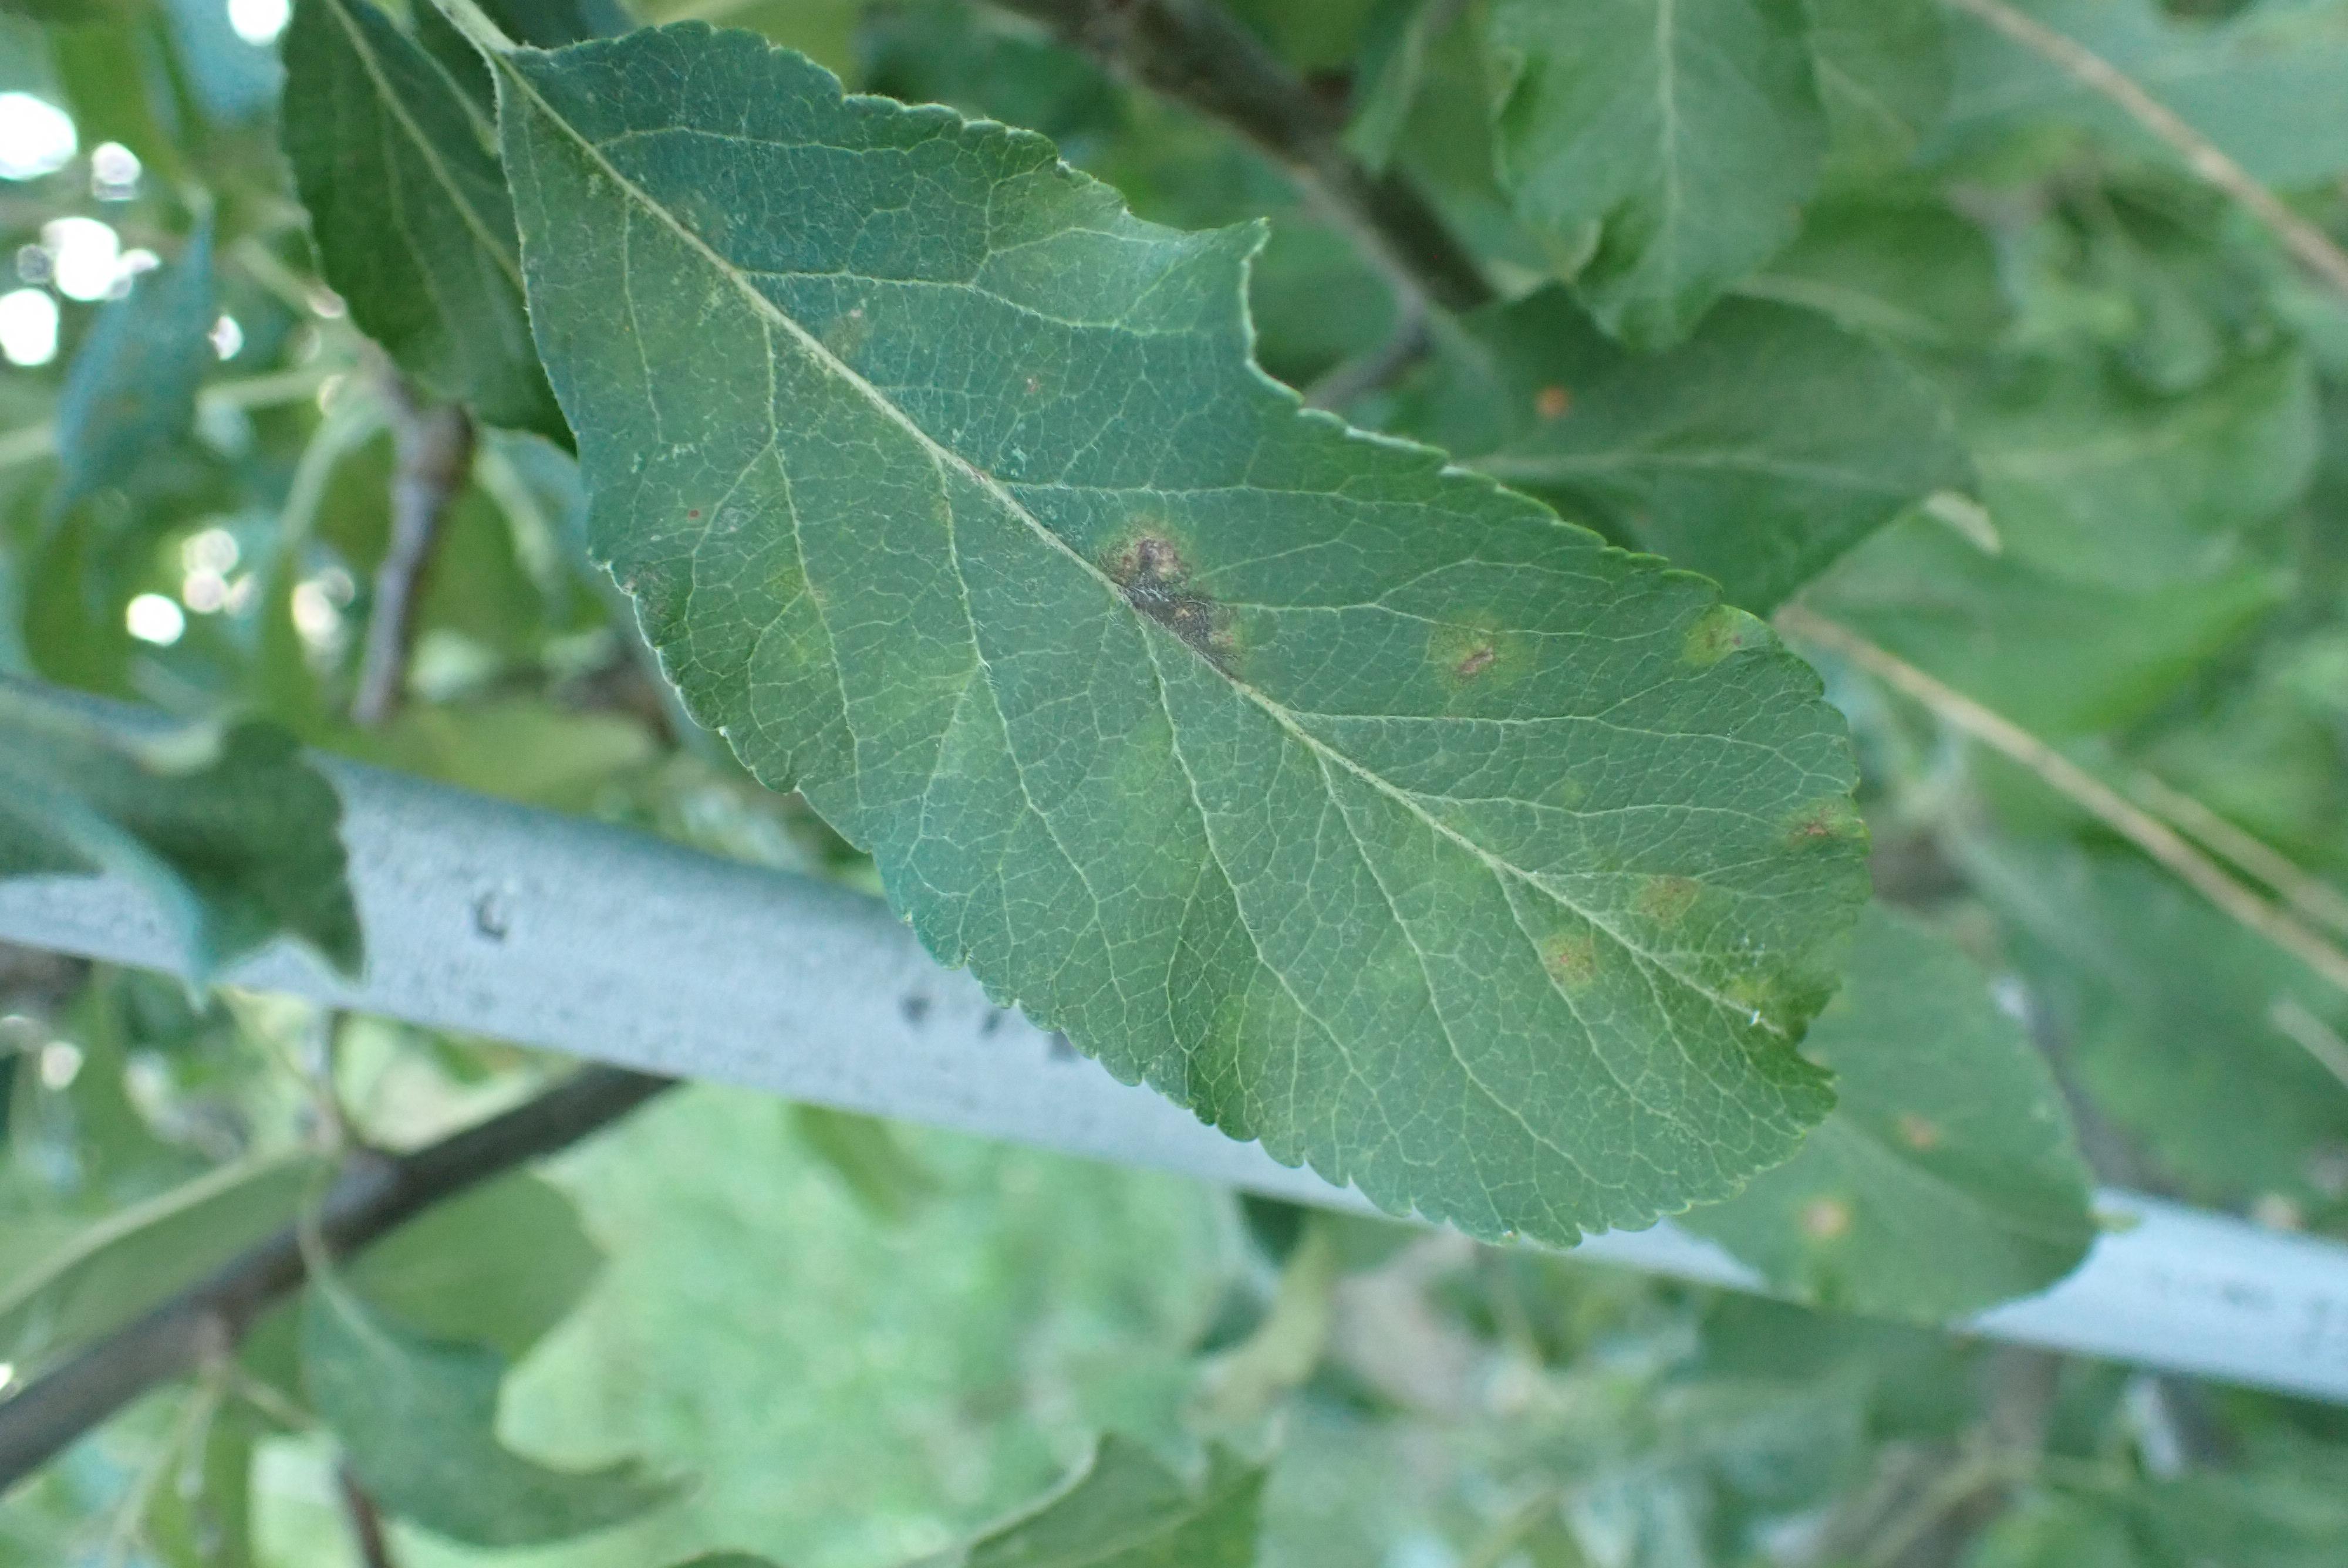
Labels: scab